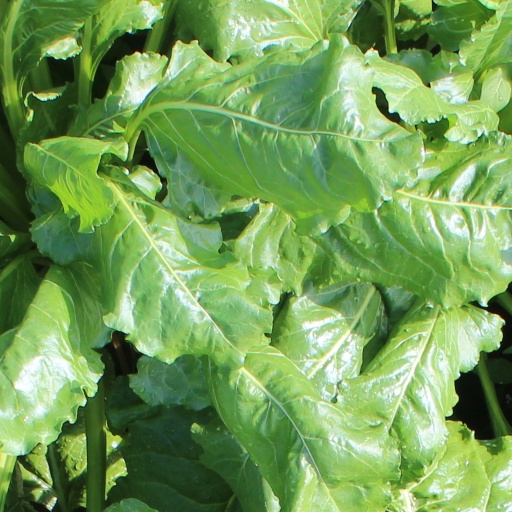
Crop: sugar beet